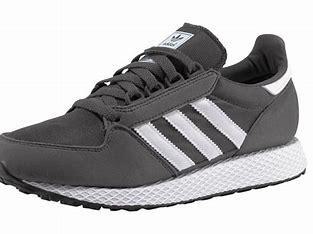
Brand: Adidas
Model: Forest Grove